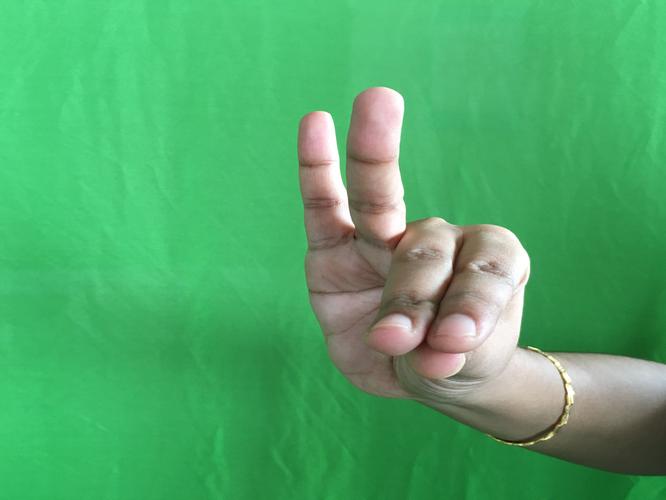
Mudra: Katakamukha_1
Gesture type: single_hand